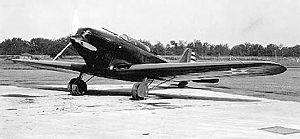
Le Lockheed-Detroit YP-24 est un prototype d’avion de chasse des années 1930. Une version d'attaque au sol appelée A-9 a également été proposée. Le YP-24 est remarquable pour être le premier avion de combat à porter le nom de Lockheed.